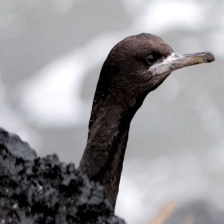
Species: RED FACED CORMORANT
Scientific name: PHALACROCORAX URILE